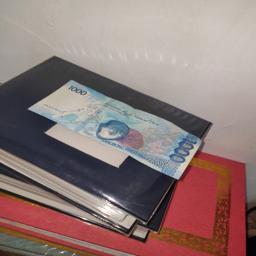
Label: 1000_Old_Back